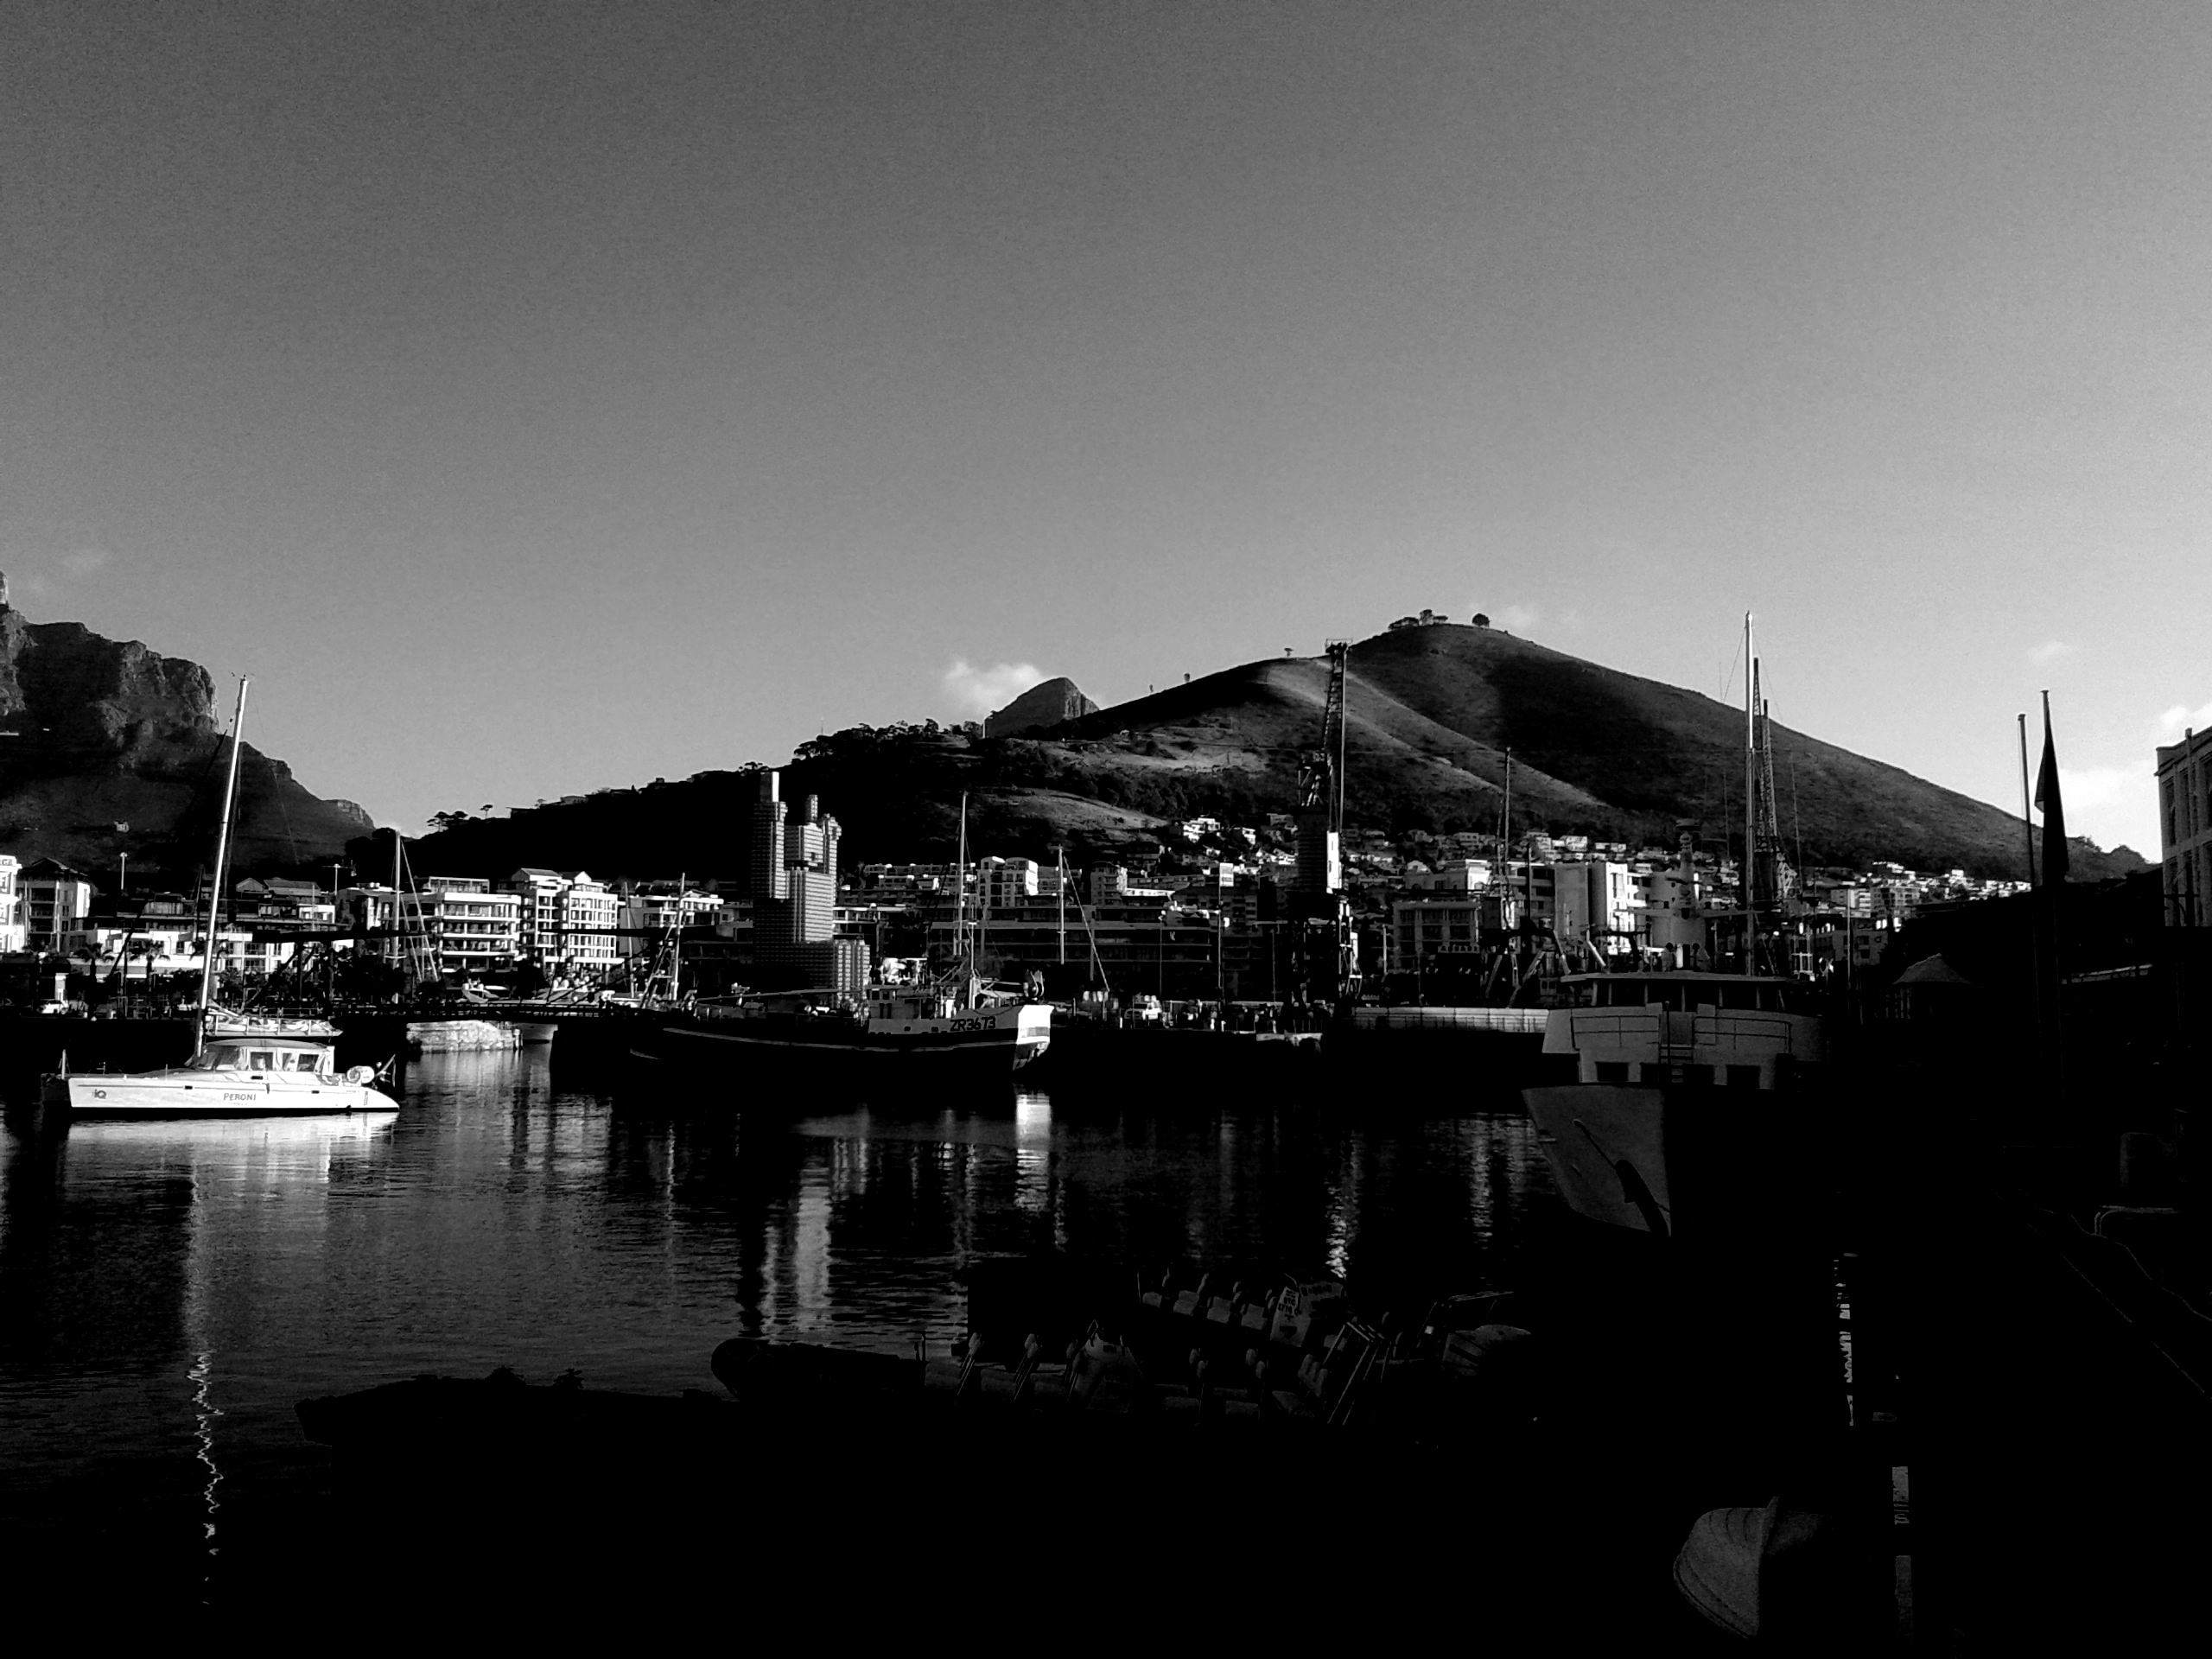
black and white, skyline, night, photography, cityscape, dusk, evening, reflection, africa, darkness, black, monochrome, bw, blackandwhite, blackwhite, sw, schwarzweiss, schwarzweis, southafrica, afrika, schwarzweissfotografie, schwarzweisfotografie, sdafrika, capetown, kapstadt, monochrome photography